Lovestoneites

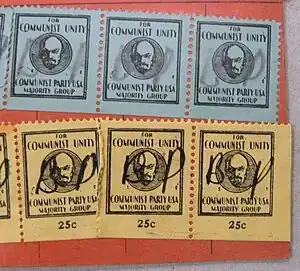
While the weekly dues stamps of the CPMG included the slogan "For Communist Unity", the reality faced by the group's members was sometimes quite different.

In the summer of 1932 the Communist Party (Majority Group) made a strong protest about the use of violence by the official Communist Party against its soapbox speakers on the street corners of New York City. The Lovestoneites charged that